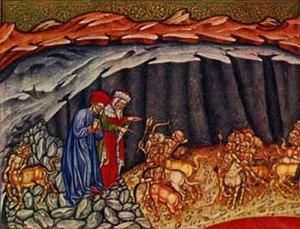
Le surnom de Maître des Vitae Imperatorum a été donné par Pietro Toesca en 1912 à l'auteur anonyme des miniatures qui illustrent une traduction italienne des Vitae imperatorum de Suétone, datée de 1431, effectuée pour Filippo Maria Visconti.